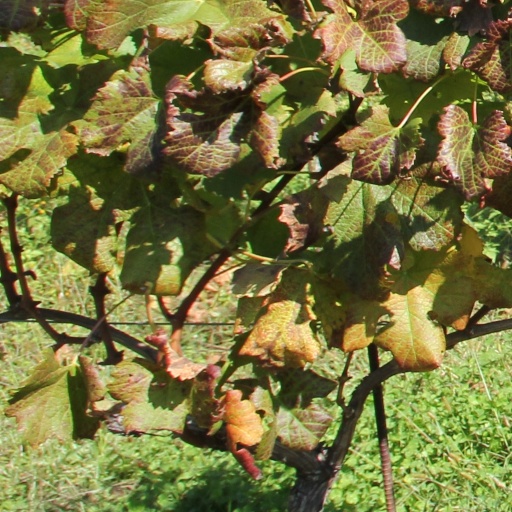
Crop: grape